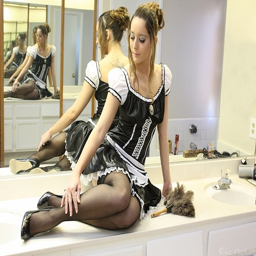
a woman dressed as a french maid poses on a counter
A young pretty lady dressed in a sexy maids outfit while sitting on a counter top.
A cleaning woman sits on a bathroom sink looking at her legs.
A woman in maid themed lingerie sitting on a counter top.
This is a seductive house cleaner laying on a bathroom counter.